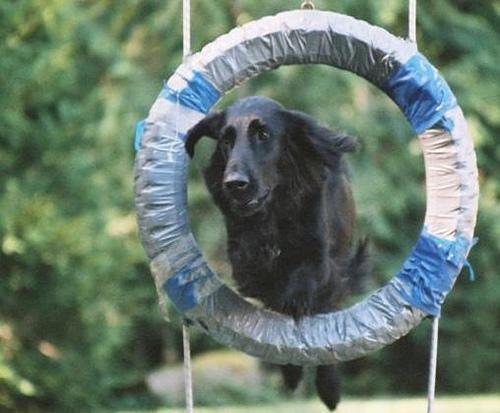
flat-coated_retriever